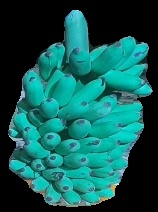
Variety: elakki-bale
Grade: grade2